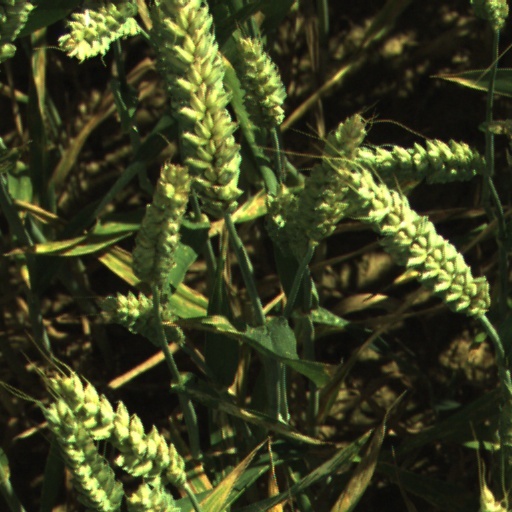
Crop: wheat